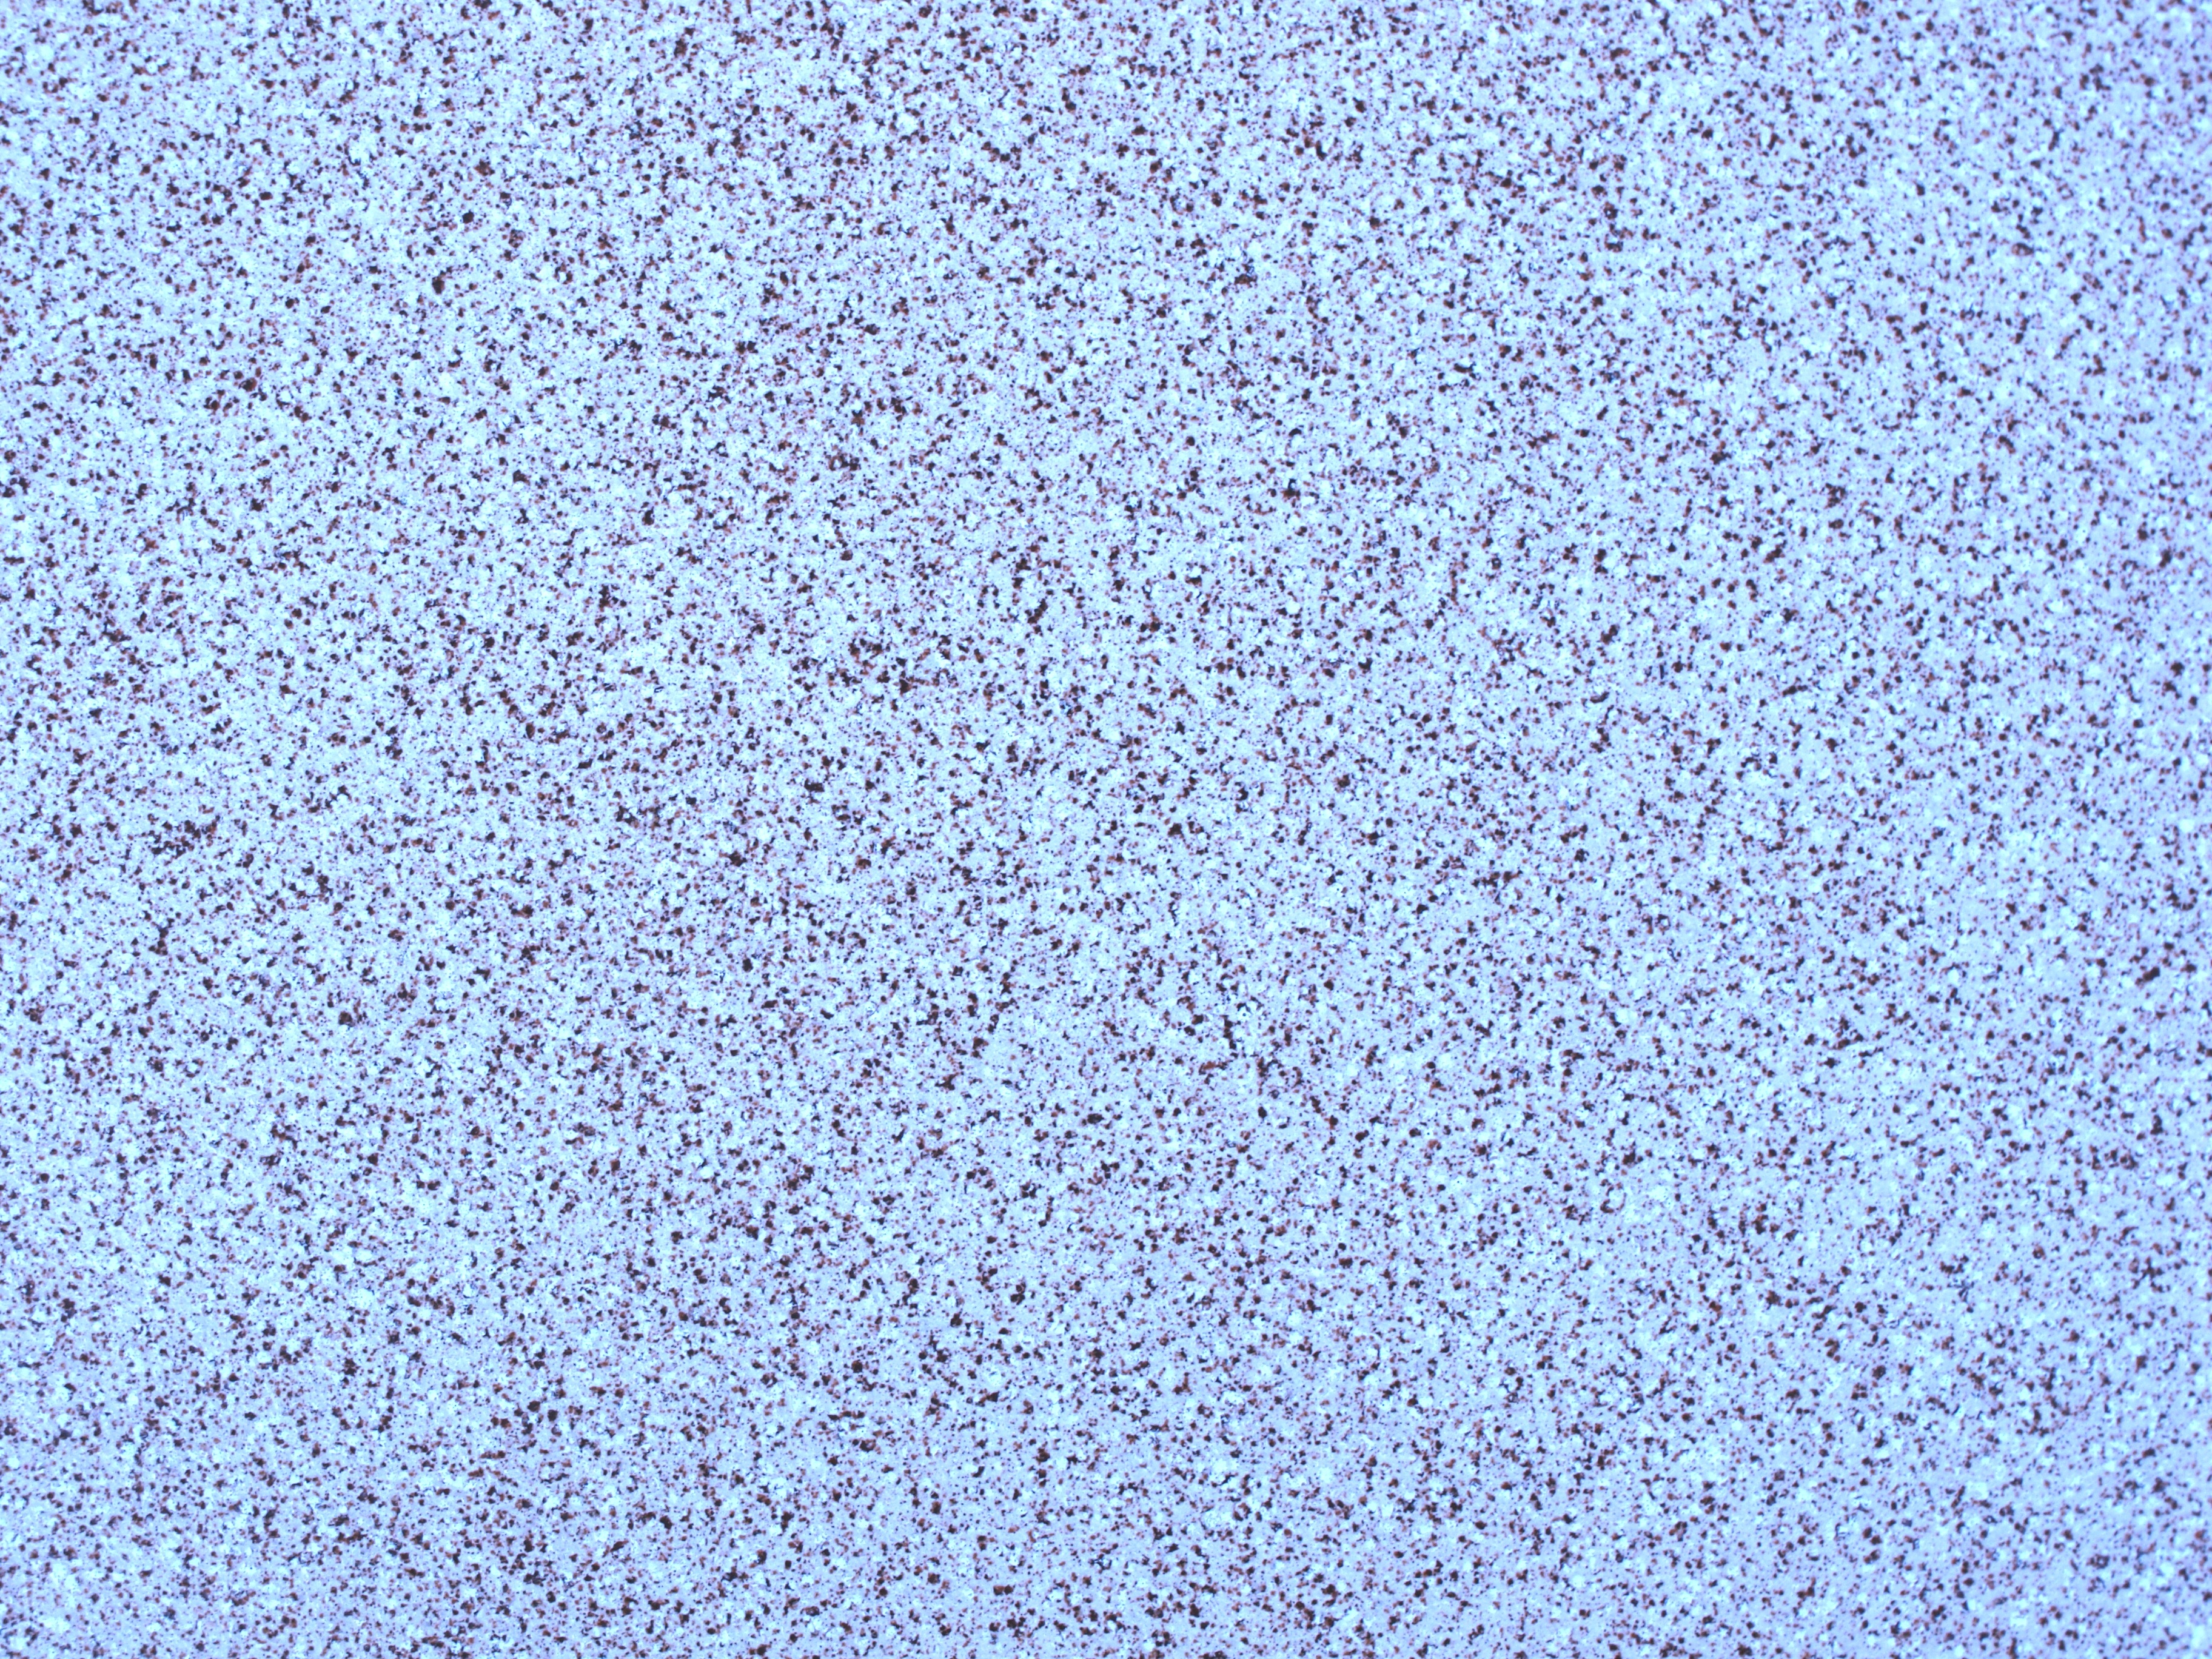
sand, texture, floor, flock, stone, asphalt, pattern, line, soil, gray, blue, material, circle, gravel, granite, grains, marbled, flooring, road surface